London Underground cooling

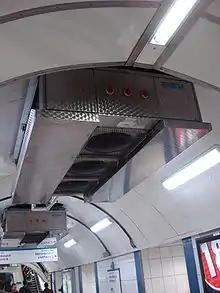
Air cooling on trial at Victoria station

Heat pumps were trialled in 1938 and have been proposed again recently to overcome this problem. Following a successful demonstration in 2001 funds were given to the School of Engineering at the London South Bank University to develop a prototype; work began in April 2002. A prize of £100,000 was offered by the Mayor of London during the hot summer of 2003 for a solution to the problem, but the competition ended in 2005 without a winner.